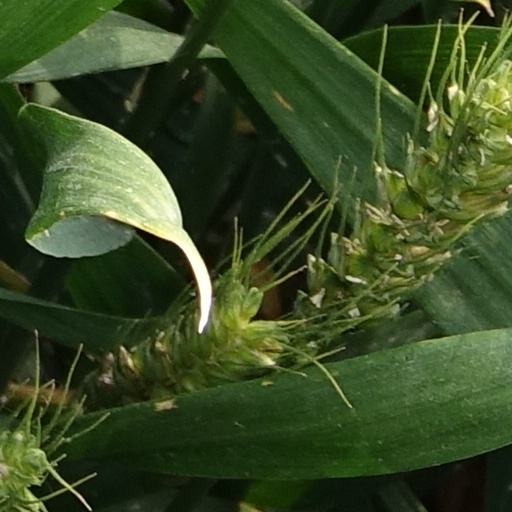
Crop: wheat